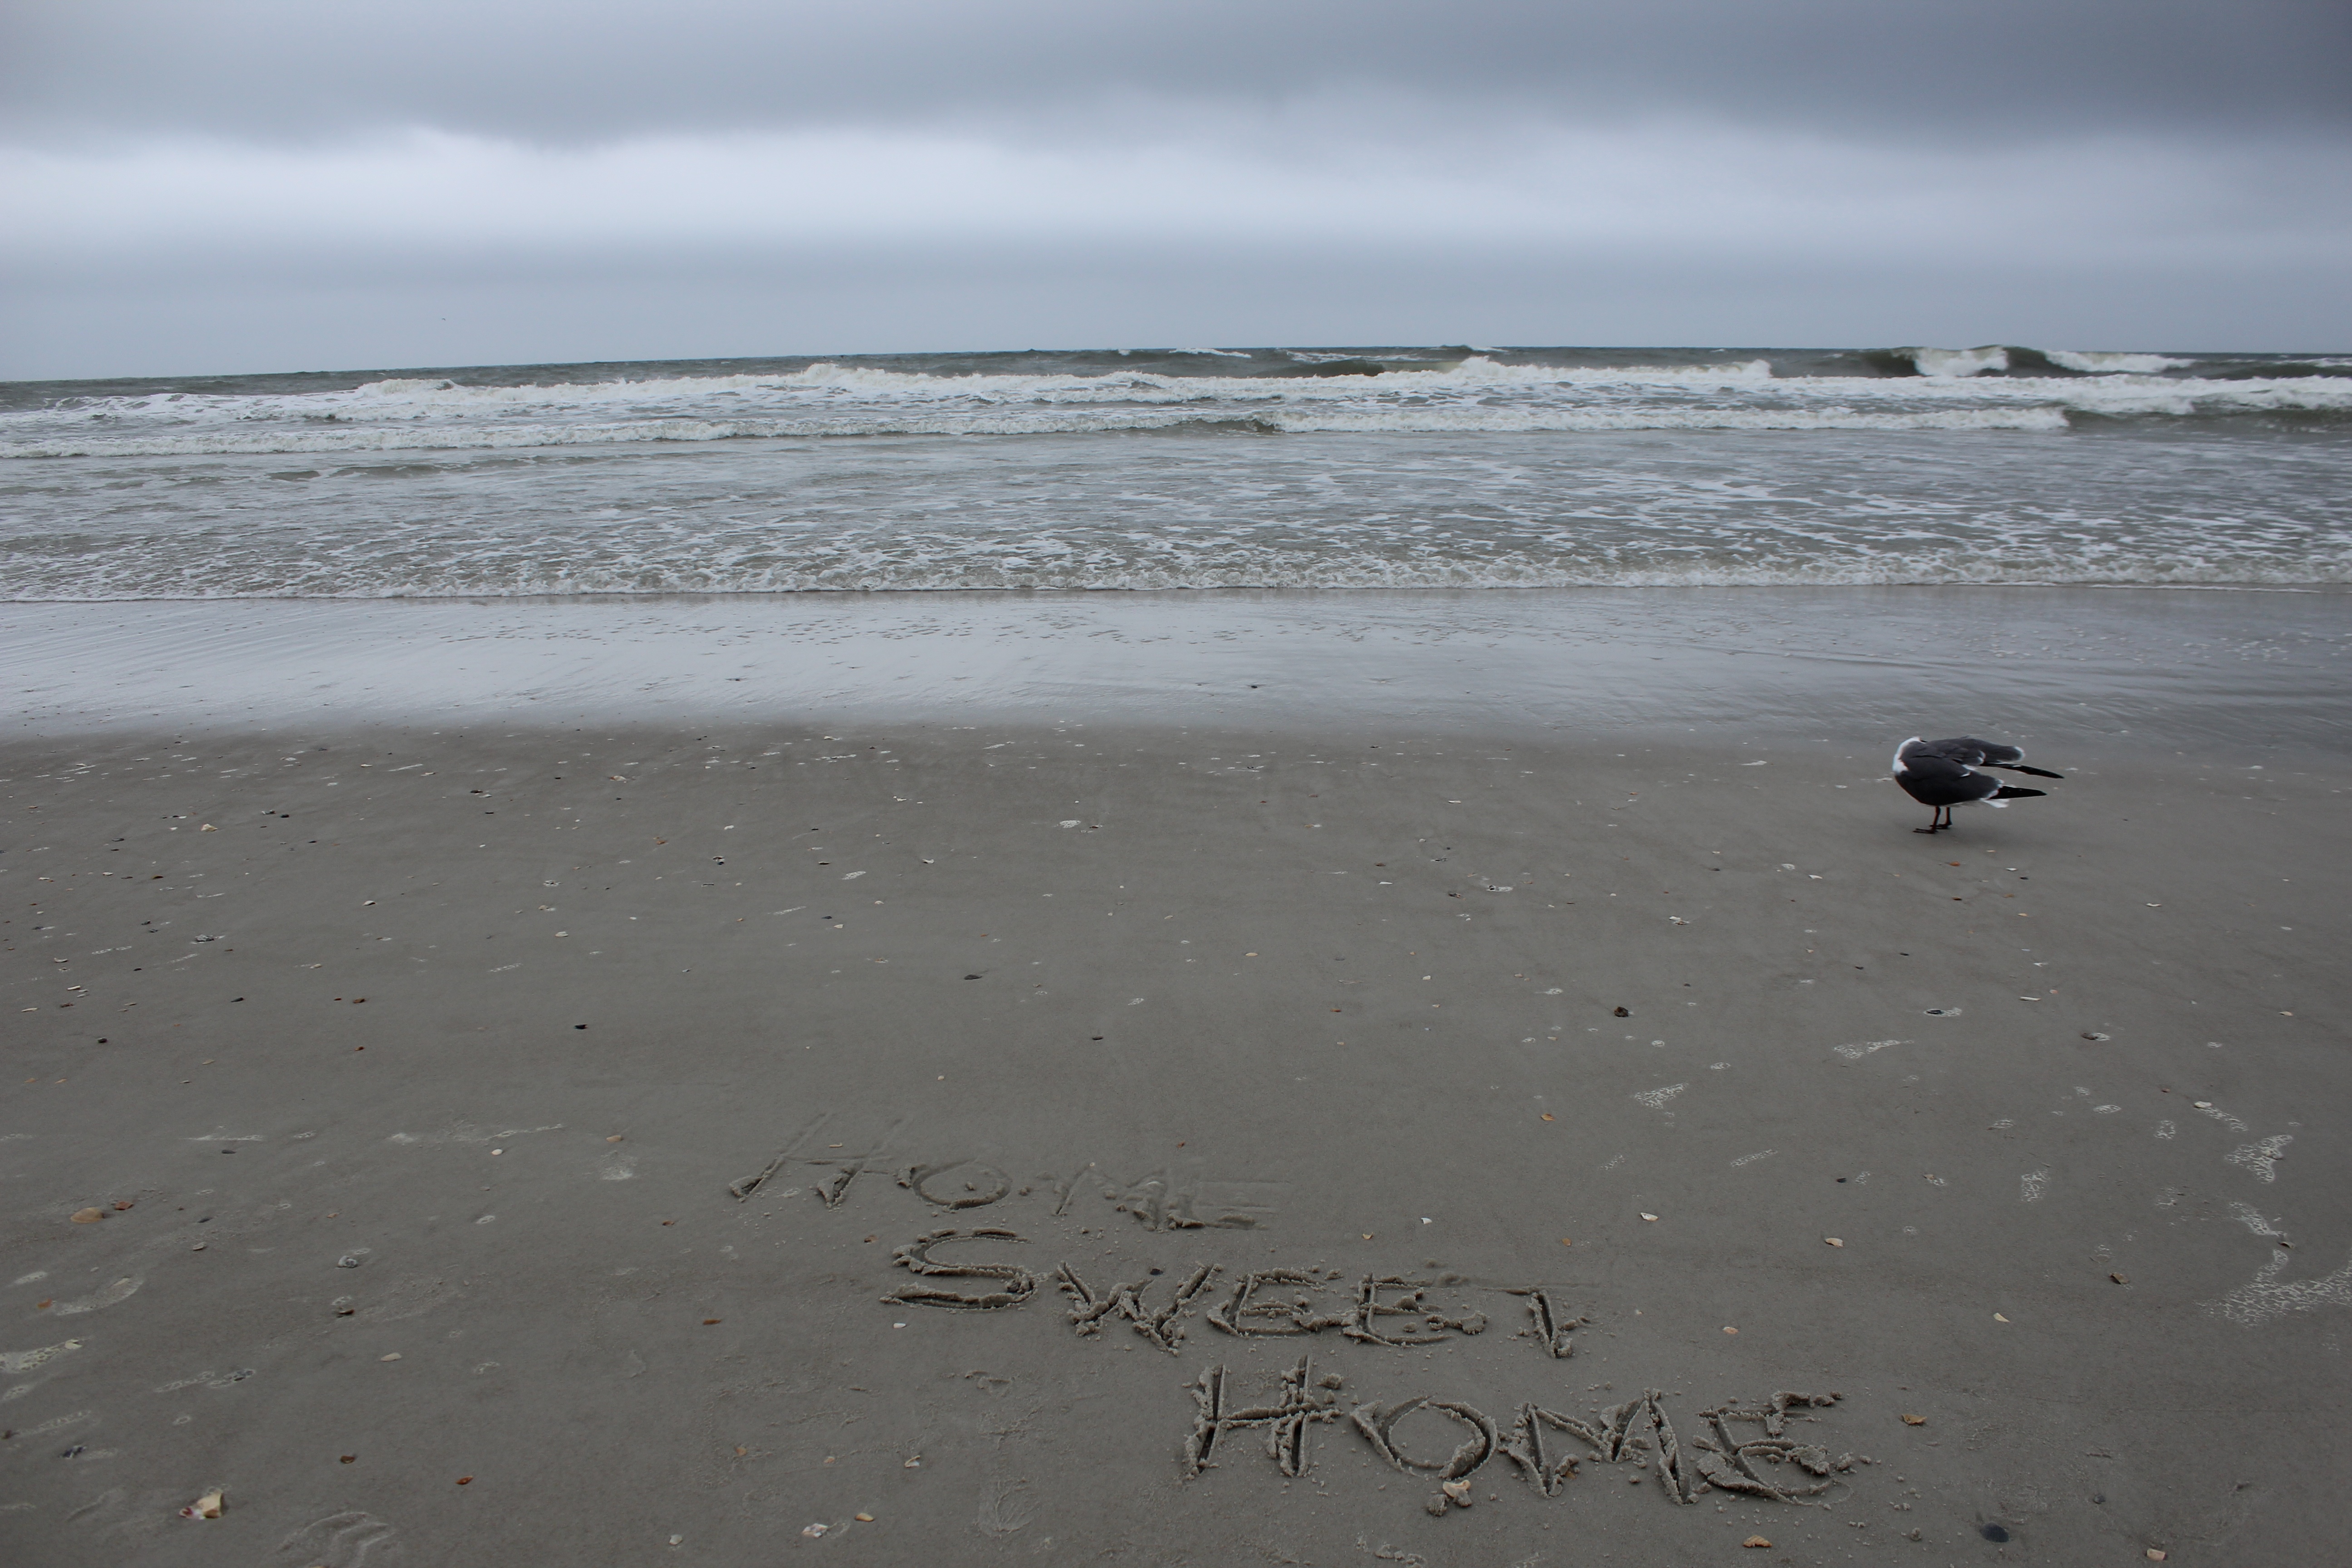
beach, sea, coast, water, sand, ocean, shore, wave, material, body of water, mudflat, wind wave